Prenatal cocaine exposure

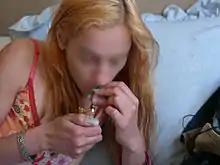
Women have been prosecuted for using crack while pregnant.

The harm to a child from PCE has implications for public policy and law. Some US states have pressed charges against pregnant women who use drugs, including assault with a deadly weapon, corruption of a minor, manslaughter, child abuse, and distribution of drugs to a minor. However, these approaches have generally been rejected in the courts on the basis that a fetus is not legally a child. Between 1985 and 2001, more than 200 women in over 30 US states faced prosecution for drug use during pregnancy. In South Carolina, a woman who used crack in her third trimester of pregnancy was sentenced to prison for eight years when her child was born with cocaine metabolites in its system. The Supreme Court of South Carolina upheld this conviction. As of 2013, all but one of the women prosecuted in the US for drug use while pregnant have won their cases on appeal.